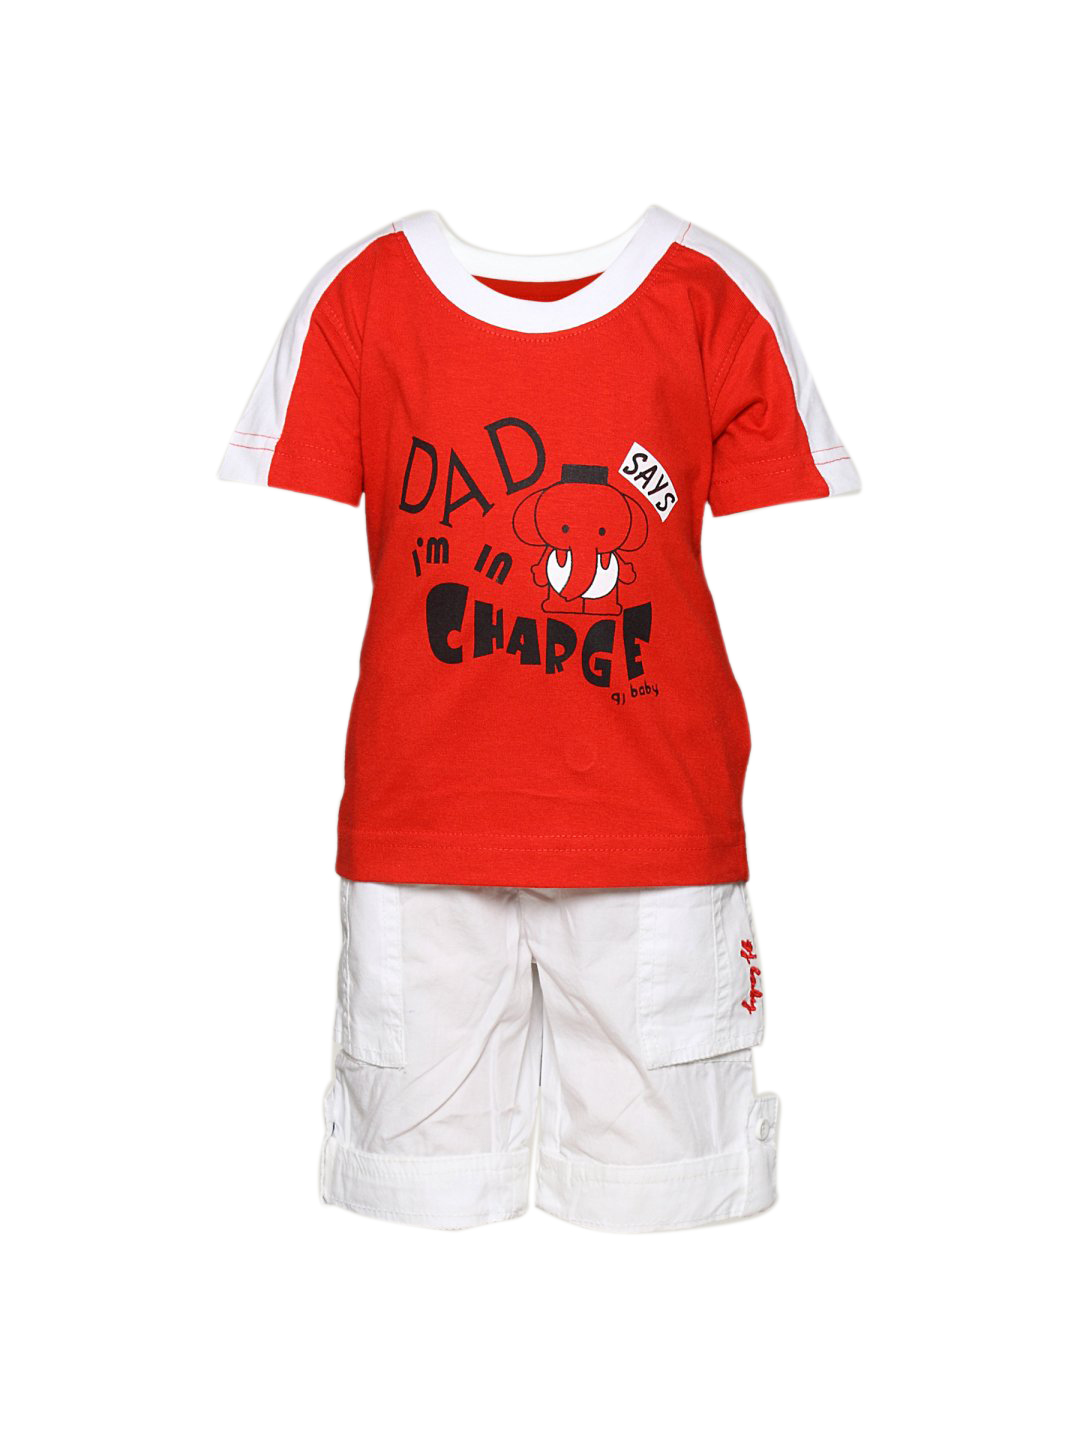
Gini and Jony Boys Kane Red & White Kidswear
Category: Apparel / Topwear / Tshirts
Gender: Men
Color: Red
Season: Summer 2011
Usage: Casual